Tuyuhun

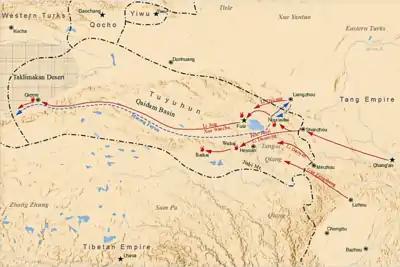
Emperor Taizong's campaign against Tuyuhun in 634 AD

These Xianbei groups formed the core of the Tuyuhun Empire and numbered about 3.3 million at their peak. They carried out extensive military expeditions westward, reaching as far as Hotan in Xinjiang and the borders of Kashmir and Afghanistan, and established a vast empire that encompassed Qinghai, Gansu, Ningxia, northern Sichuan, eastern Shaanxi, southern Xinjiang, and most of Tibet, stretching 1,500 kilometers from east to west and 1,000 kilometers from north to south. They unified parts of Inner Asia for the first time in history, developed the southern route of the Silk Road, and promoted cultural exchange between the eastern and western territories, dominating the northwest for more than three and half centuries until it was destroyed by the Tibetan Empire. The Tuyuhun Empire existed as an independent kingdom and was not traditionally considered to be an orthodox dynasty in Chinese historiography.